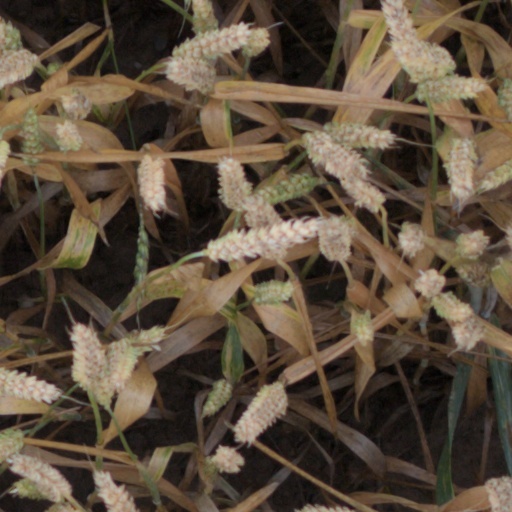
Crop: wheat